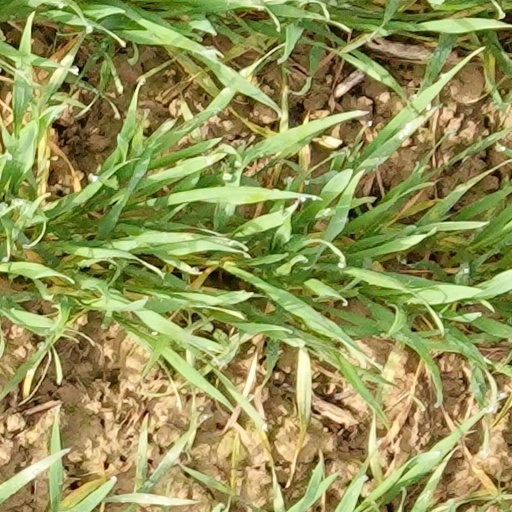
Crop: wheat